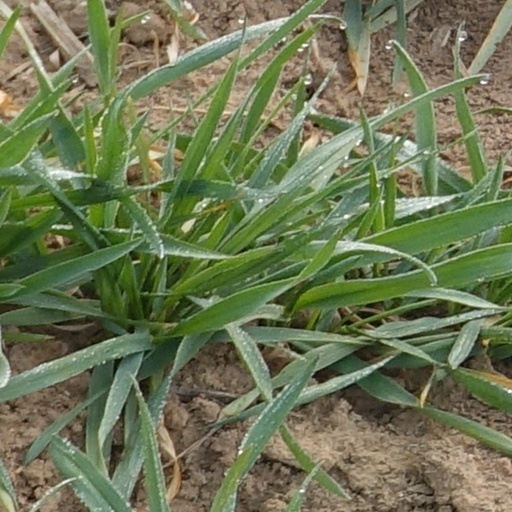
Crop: wheat